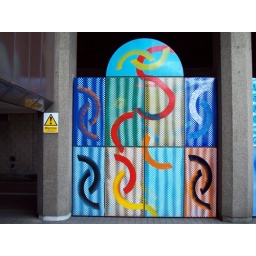
art on a wall along thames walk by tower bridge